Barcelos, Portugal

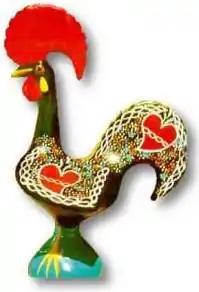
The Rooster of Barcelos is often used as a symbol of Portugal.

The town is closely associated with the Rooster of Barcelos, which often serves as a national symbol of Portugal.